Angels Fallen

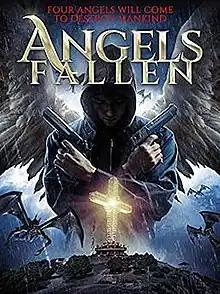
Poster

Angels Fallen is a 2020 science fiction horror film directed by Ali Zamani, written by Amanda Barton, and starring Nicola Posener, Houston Rhines, Michael Teh, Li Jing, Eric Roberts and Michael Madsen.